Portsmouth Community Library

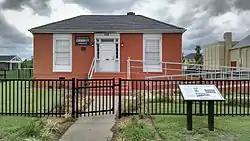

Portsmouth Community Library, also known as the Portsmouth Colored Community Library, is a historic library building located at Portsmouth, Virginia. It was built in 1945 at 804 South Street. It is a one-story, three-bay, brick building with a hipped roof. It was built to provide for the reading needs of Portsmouth's African Americans. Bertha Edwards was the first librarian, and was a key to its success as she raised funds for the library.